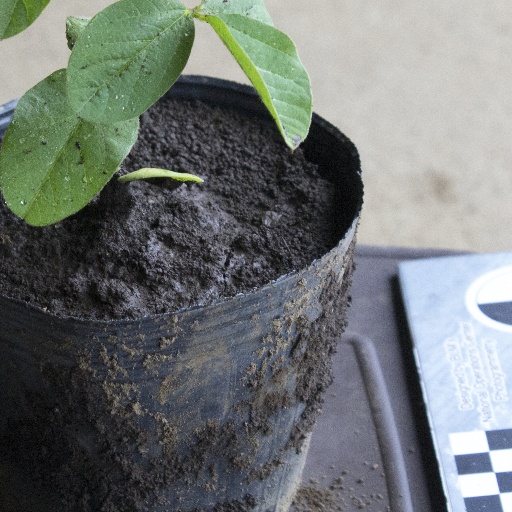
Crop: soybean